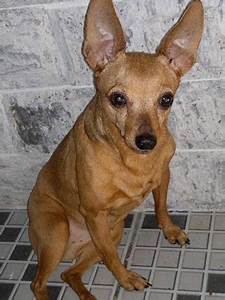
Label: dog